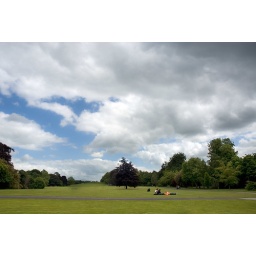
Big blue sky and park in Kilkenny, Ireland, Europe